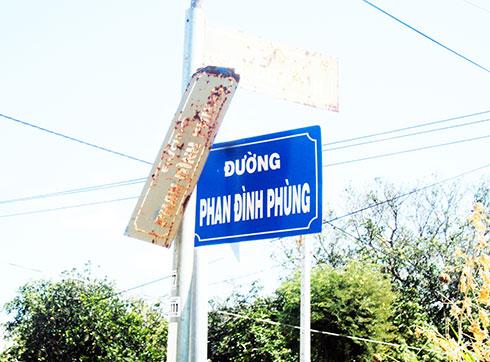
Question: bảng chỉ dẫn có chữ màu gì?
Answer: màu trắng